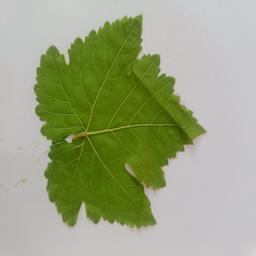
Label: Healthy Leaves